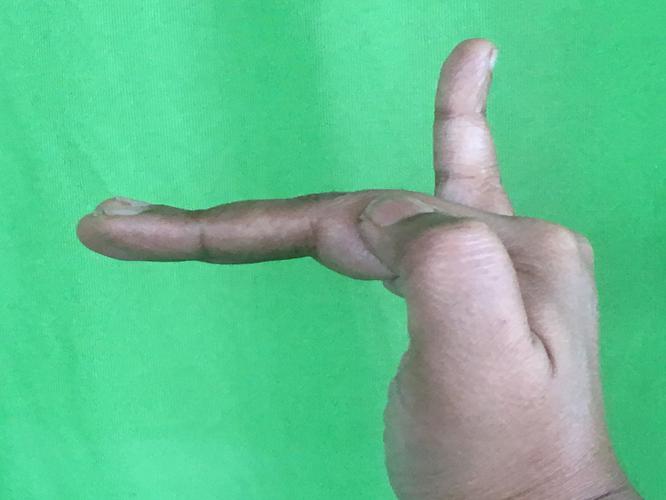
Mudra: Hamsapaksha
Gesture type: double_hand